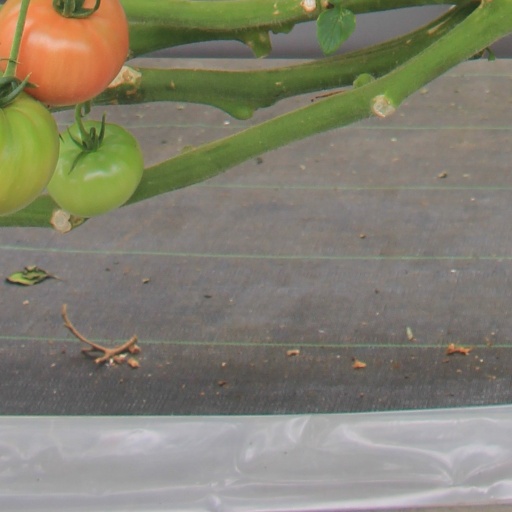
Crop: tomato